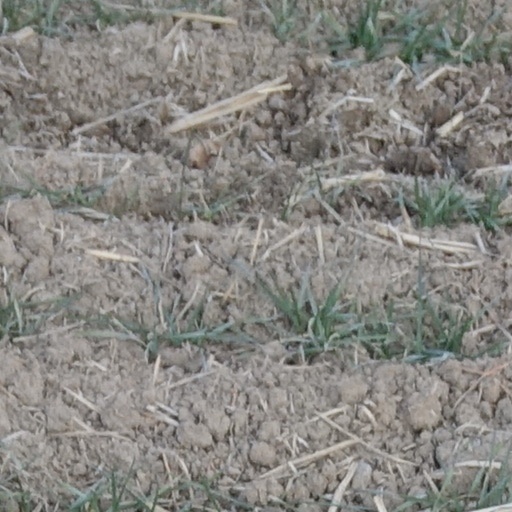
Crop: wheat